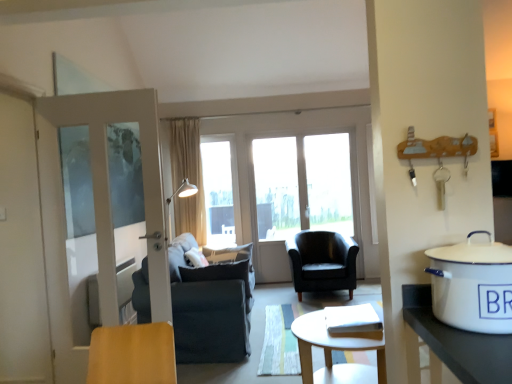
Question: Locate the chair lying behind the dark gray fabric chair at center, placed as the second chair when sorted from right to left. Please provide its 2D coordinates.
Answer: [(0.629, 0.682)]